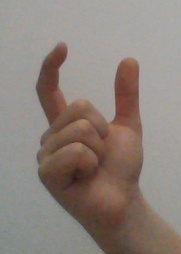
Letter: nun